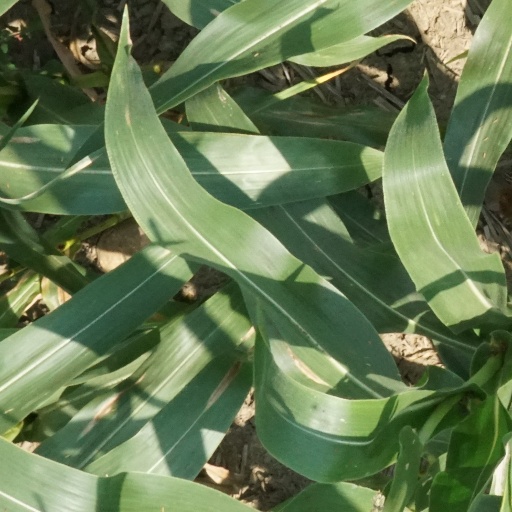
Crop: maize; corn